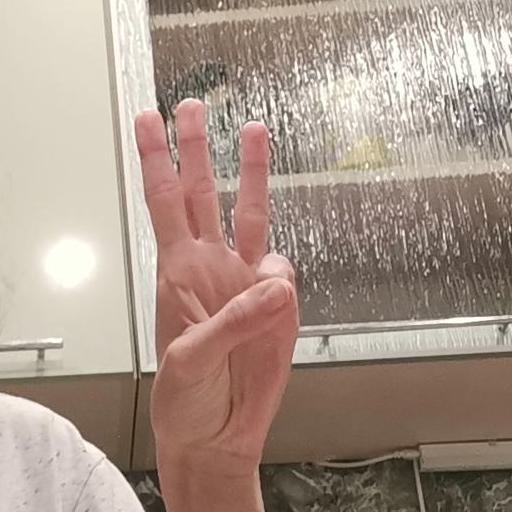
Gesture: three